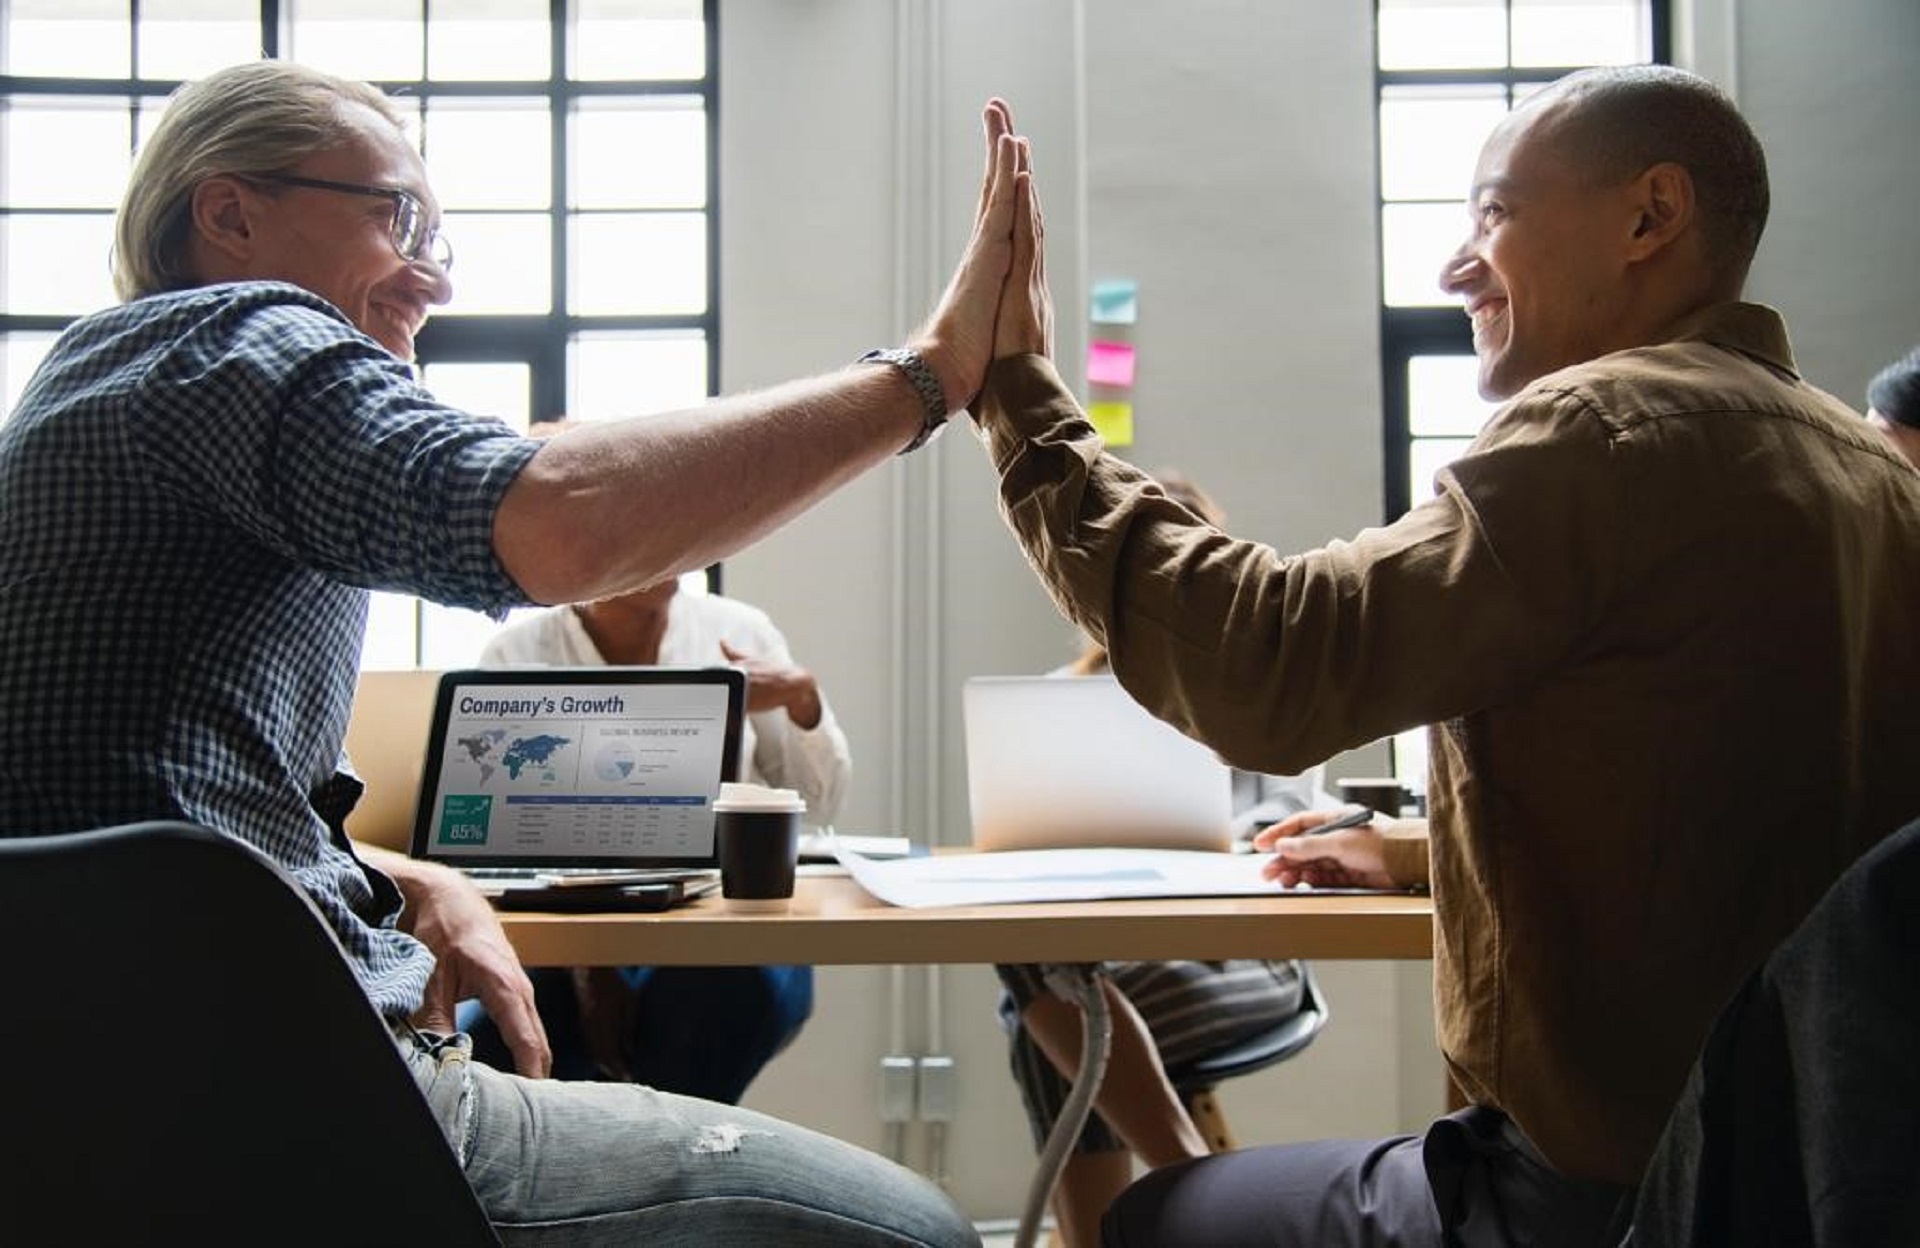
Apty, arm, hand, gesture, conversation, job, high five, training, collaboration